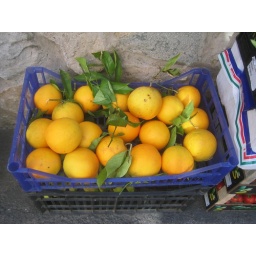
Fresh lemons in a blue basket